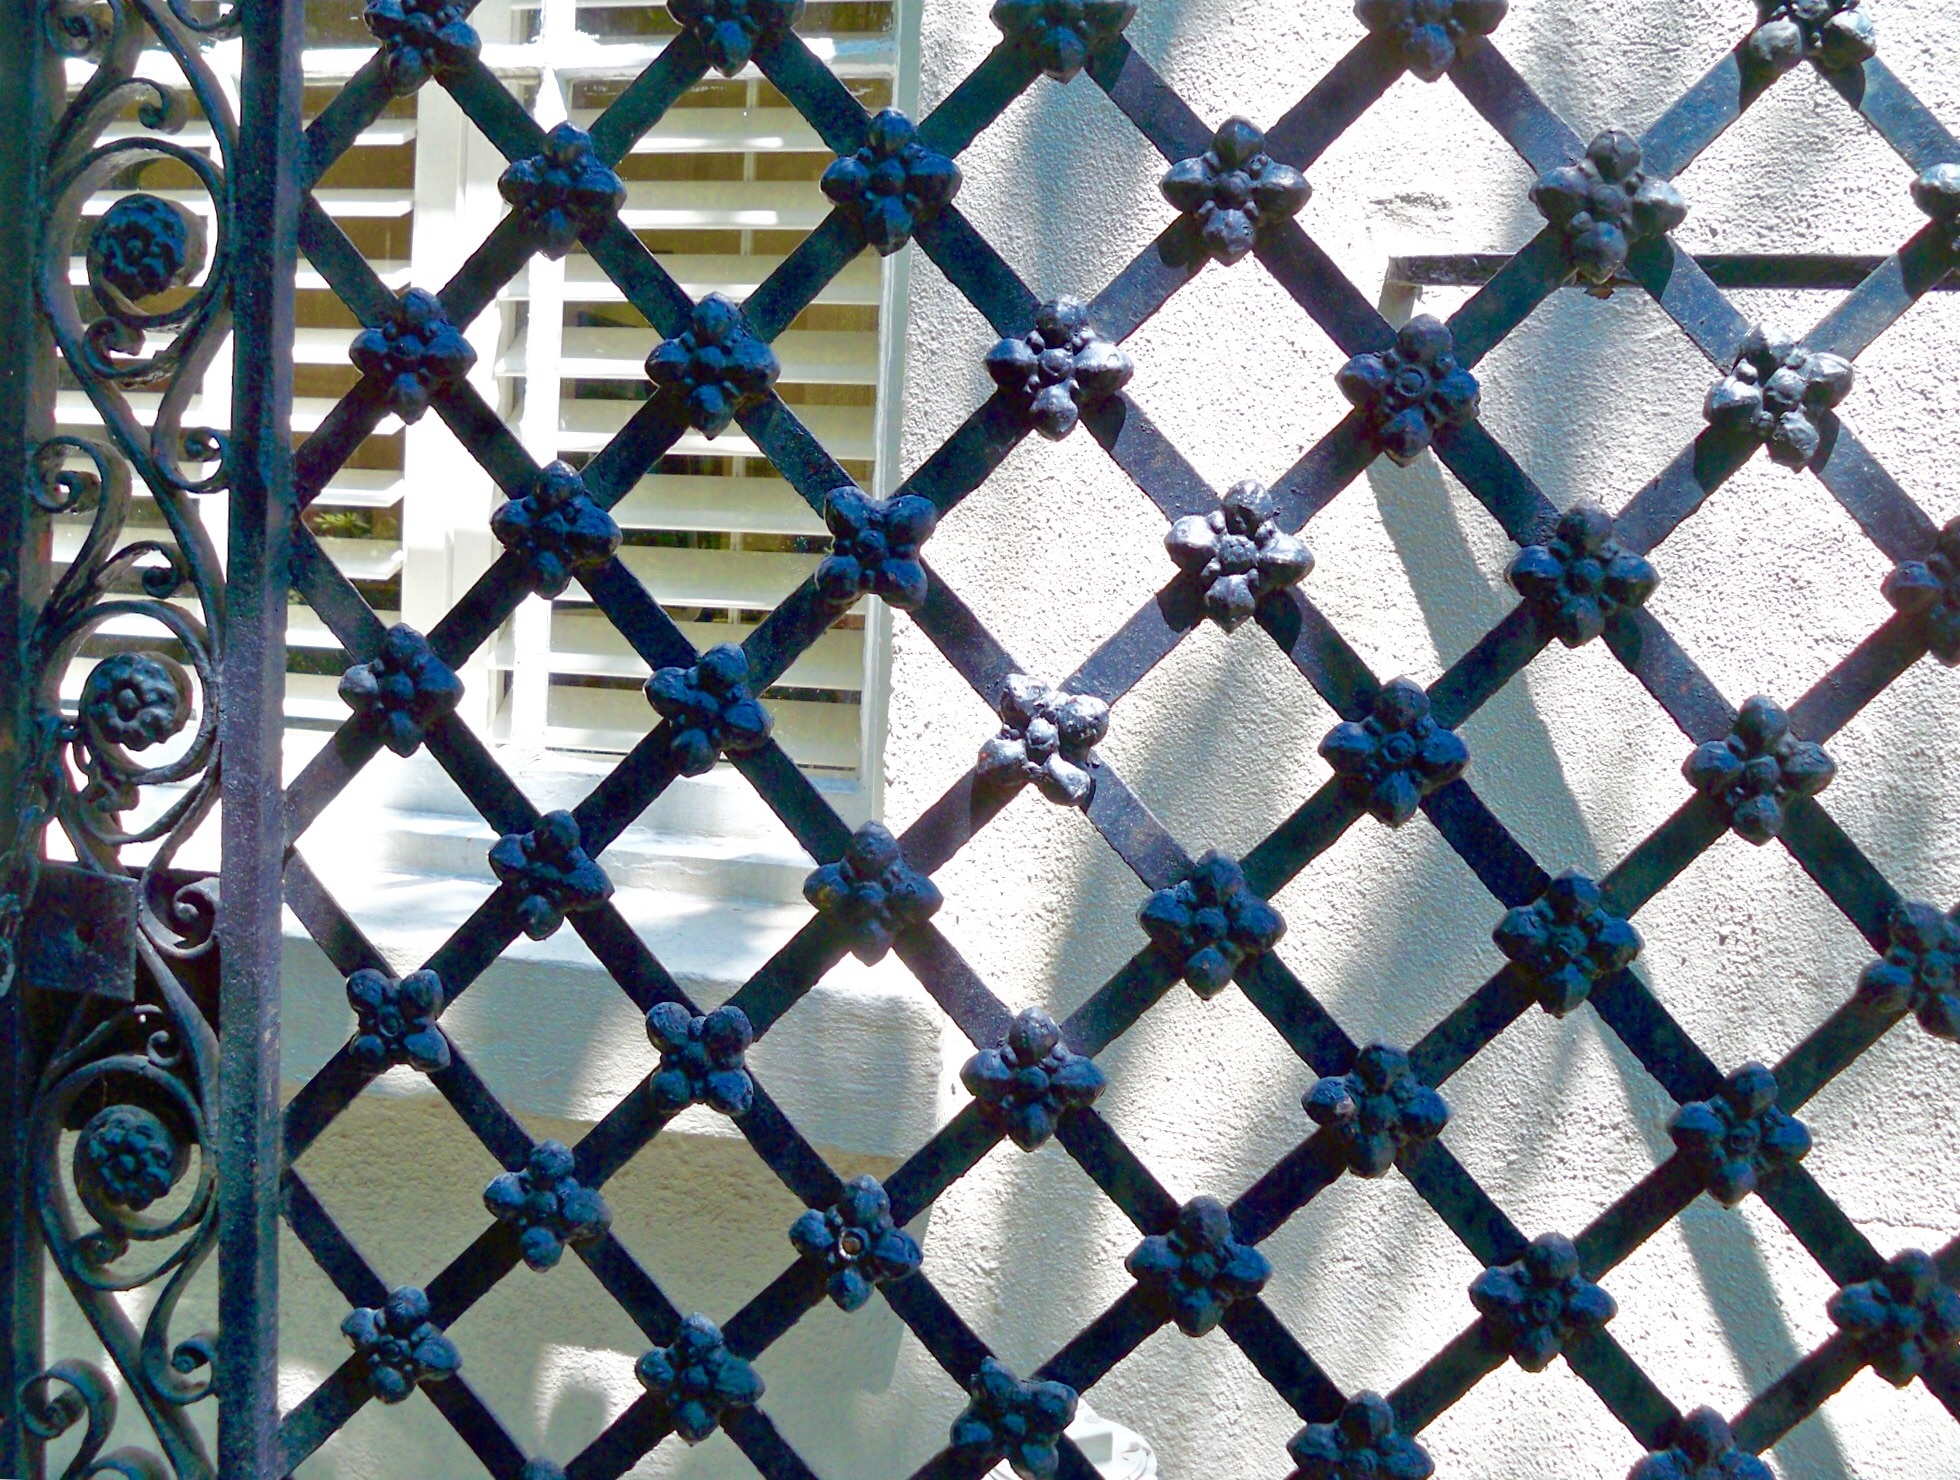
fence, antique, texture, rustic, pattern, line, color, blue, material, circle, textile, art, design, decorative, net, symmetry, mesh, shape, traditional, flooring, chain link fencing